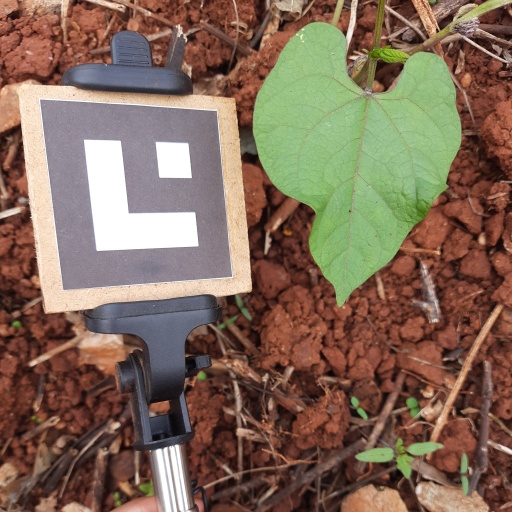
Observations: wavy surface, no eating holes, under shade